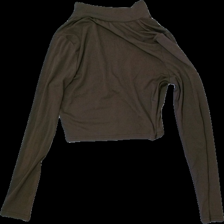
View: back
Type: Top
Category: Ladies
Brand: Missing
Colors: Brown
Material: 100% Polyester
Cut: Cropped
Season: All
Price range: 50-100
Recommended usage: Reuse
Description: ribbed cropped top with half zip